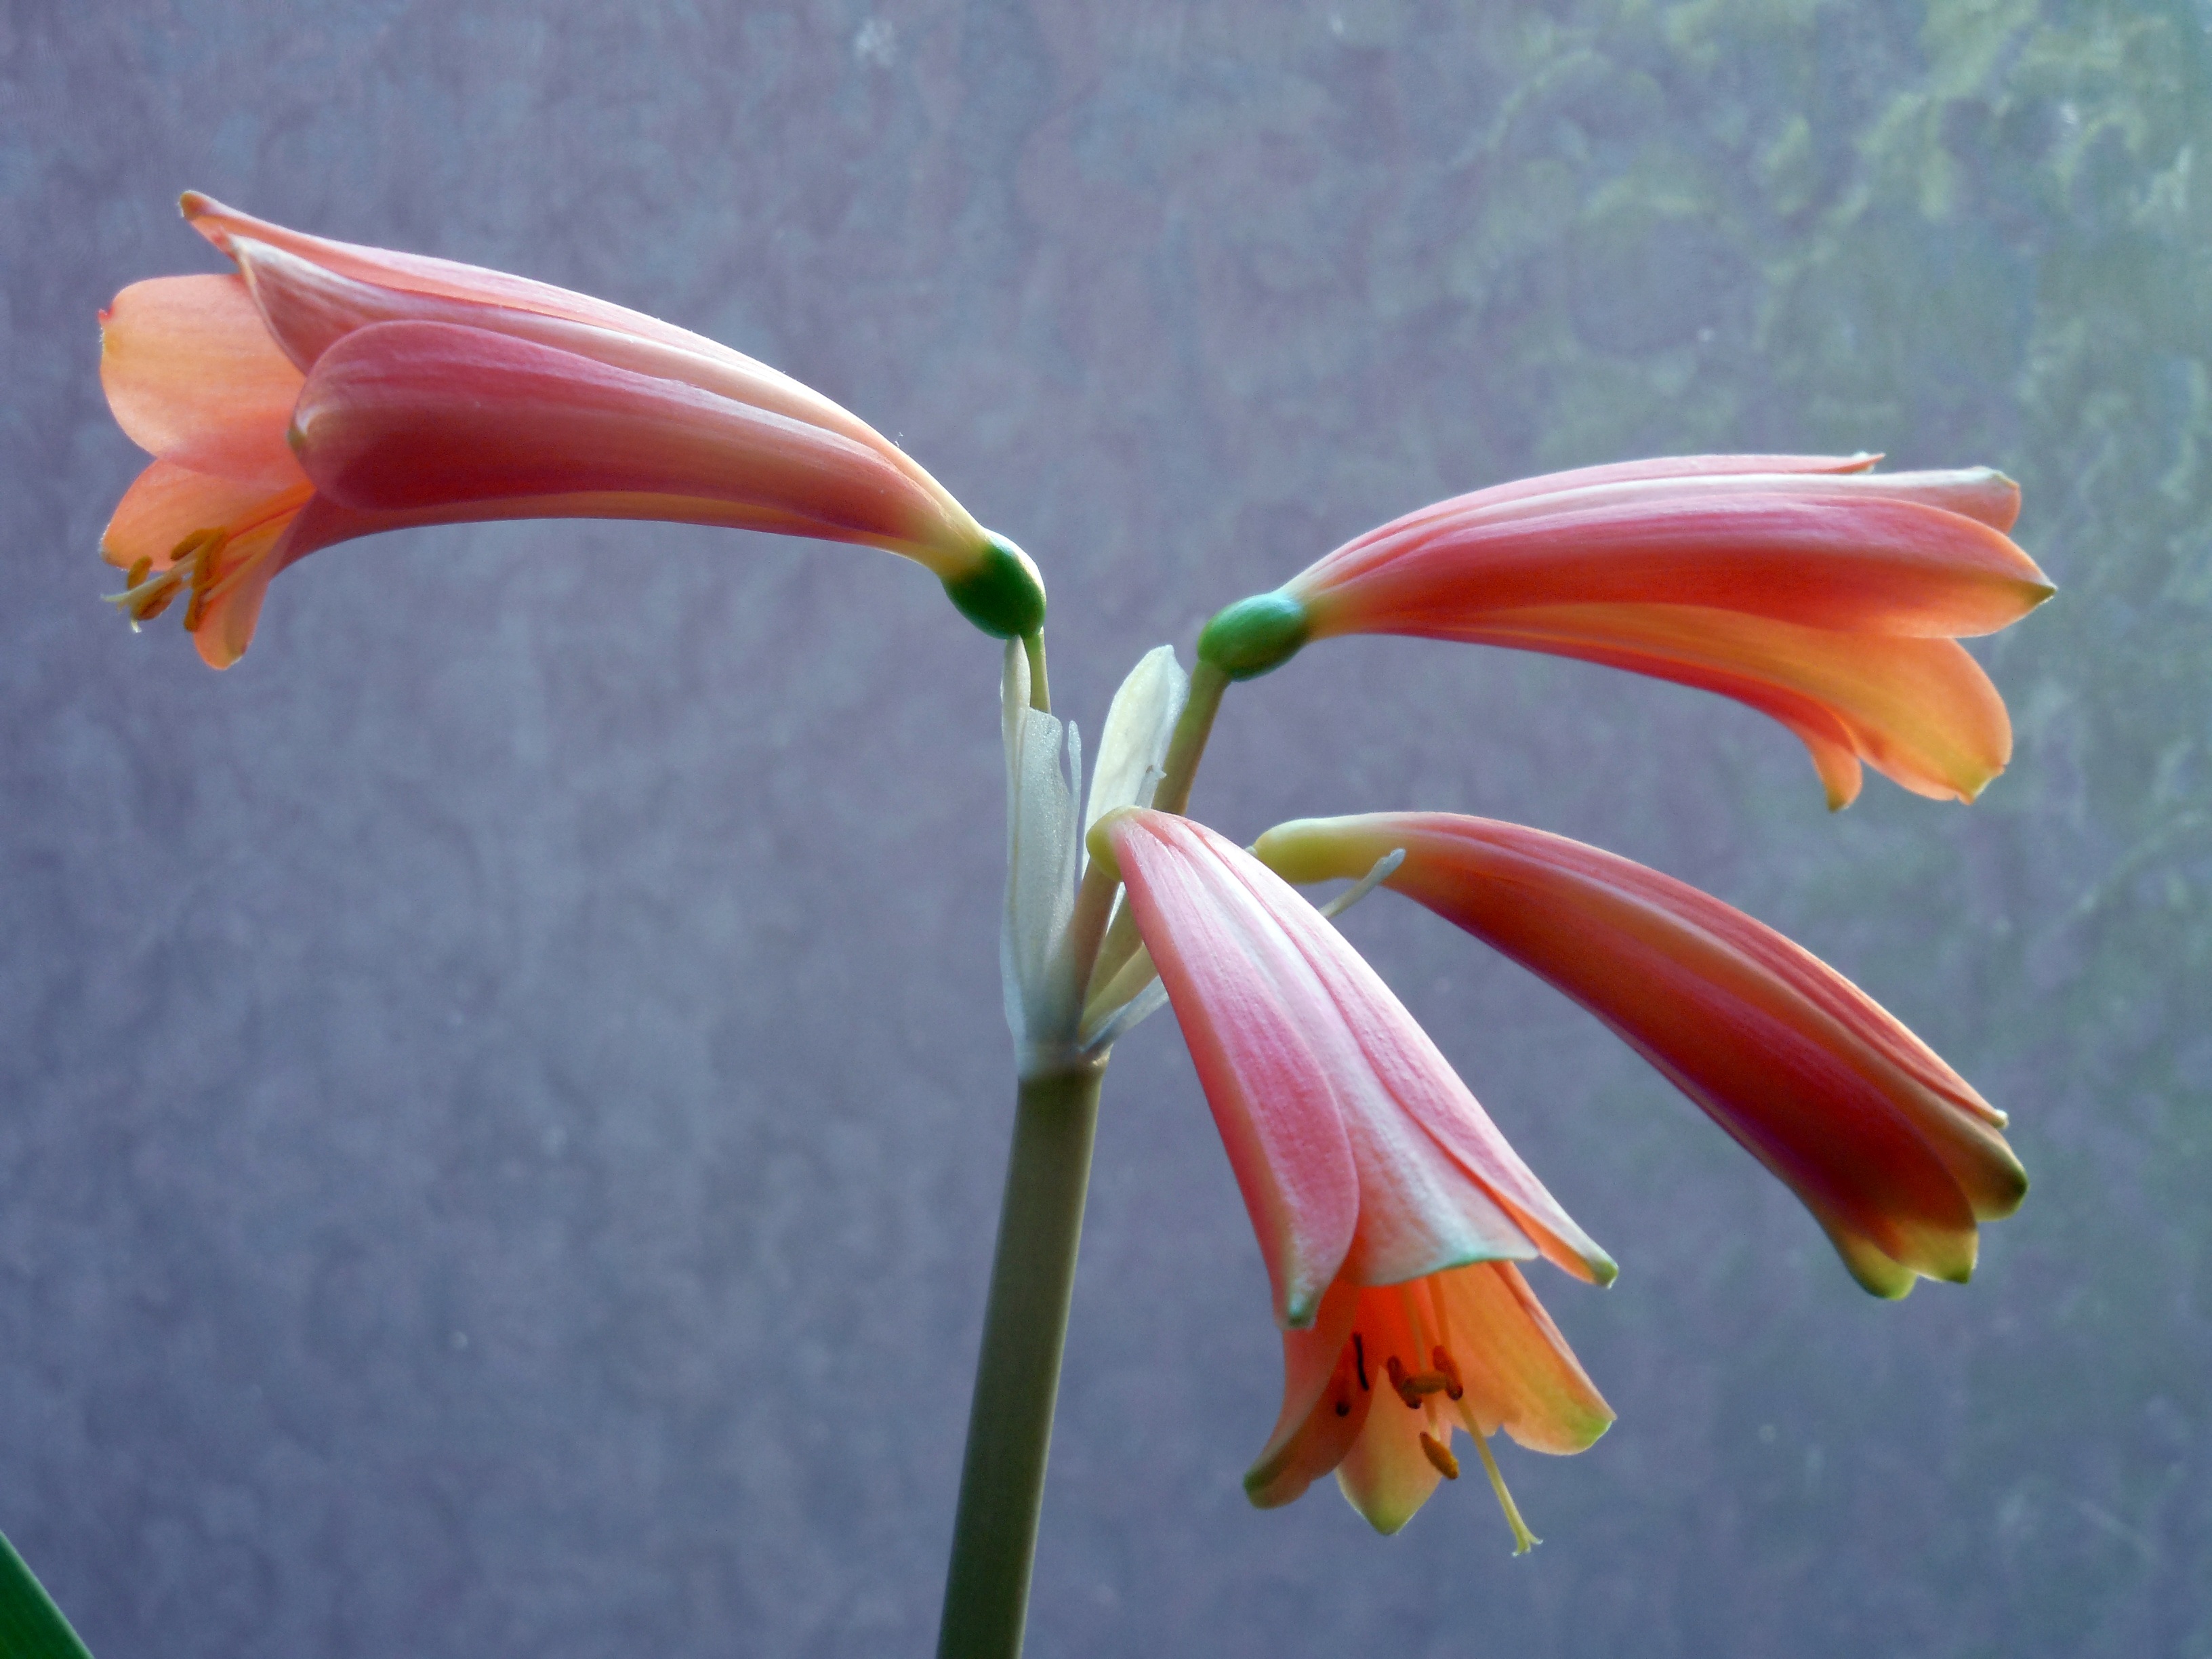
blossom, plant, flower, petal, bloom, botany, pink, flora, petals, pistil, lily, amaryllis, inflorescence, flowering plant, amaryllis plant, plant stem, land plant